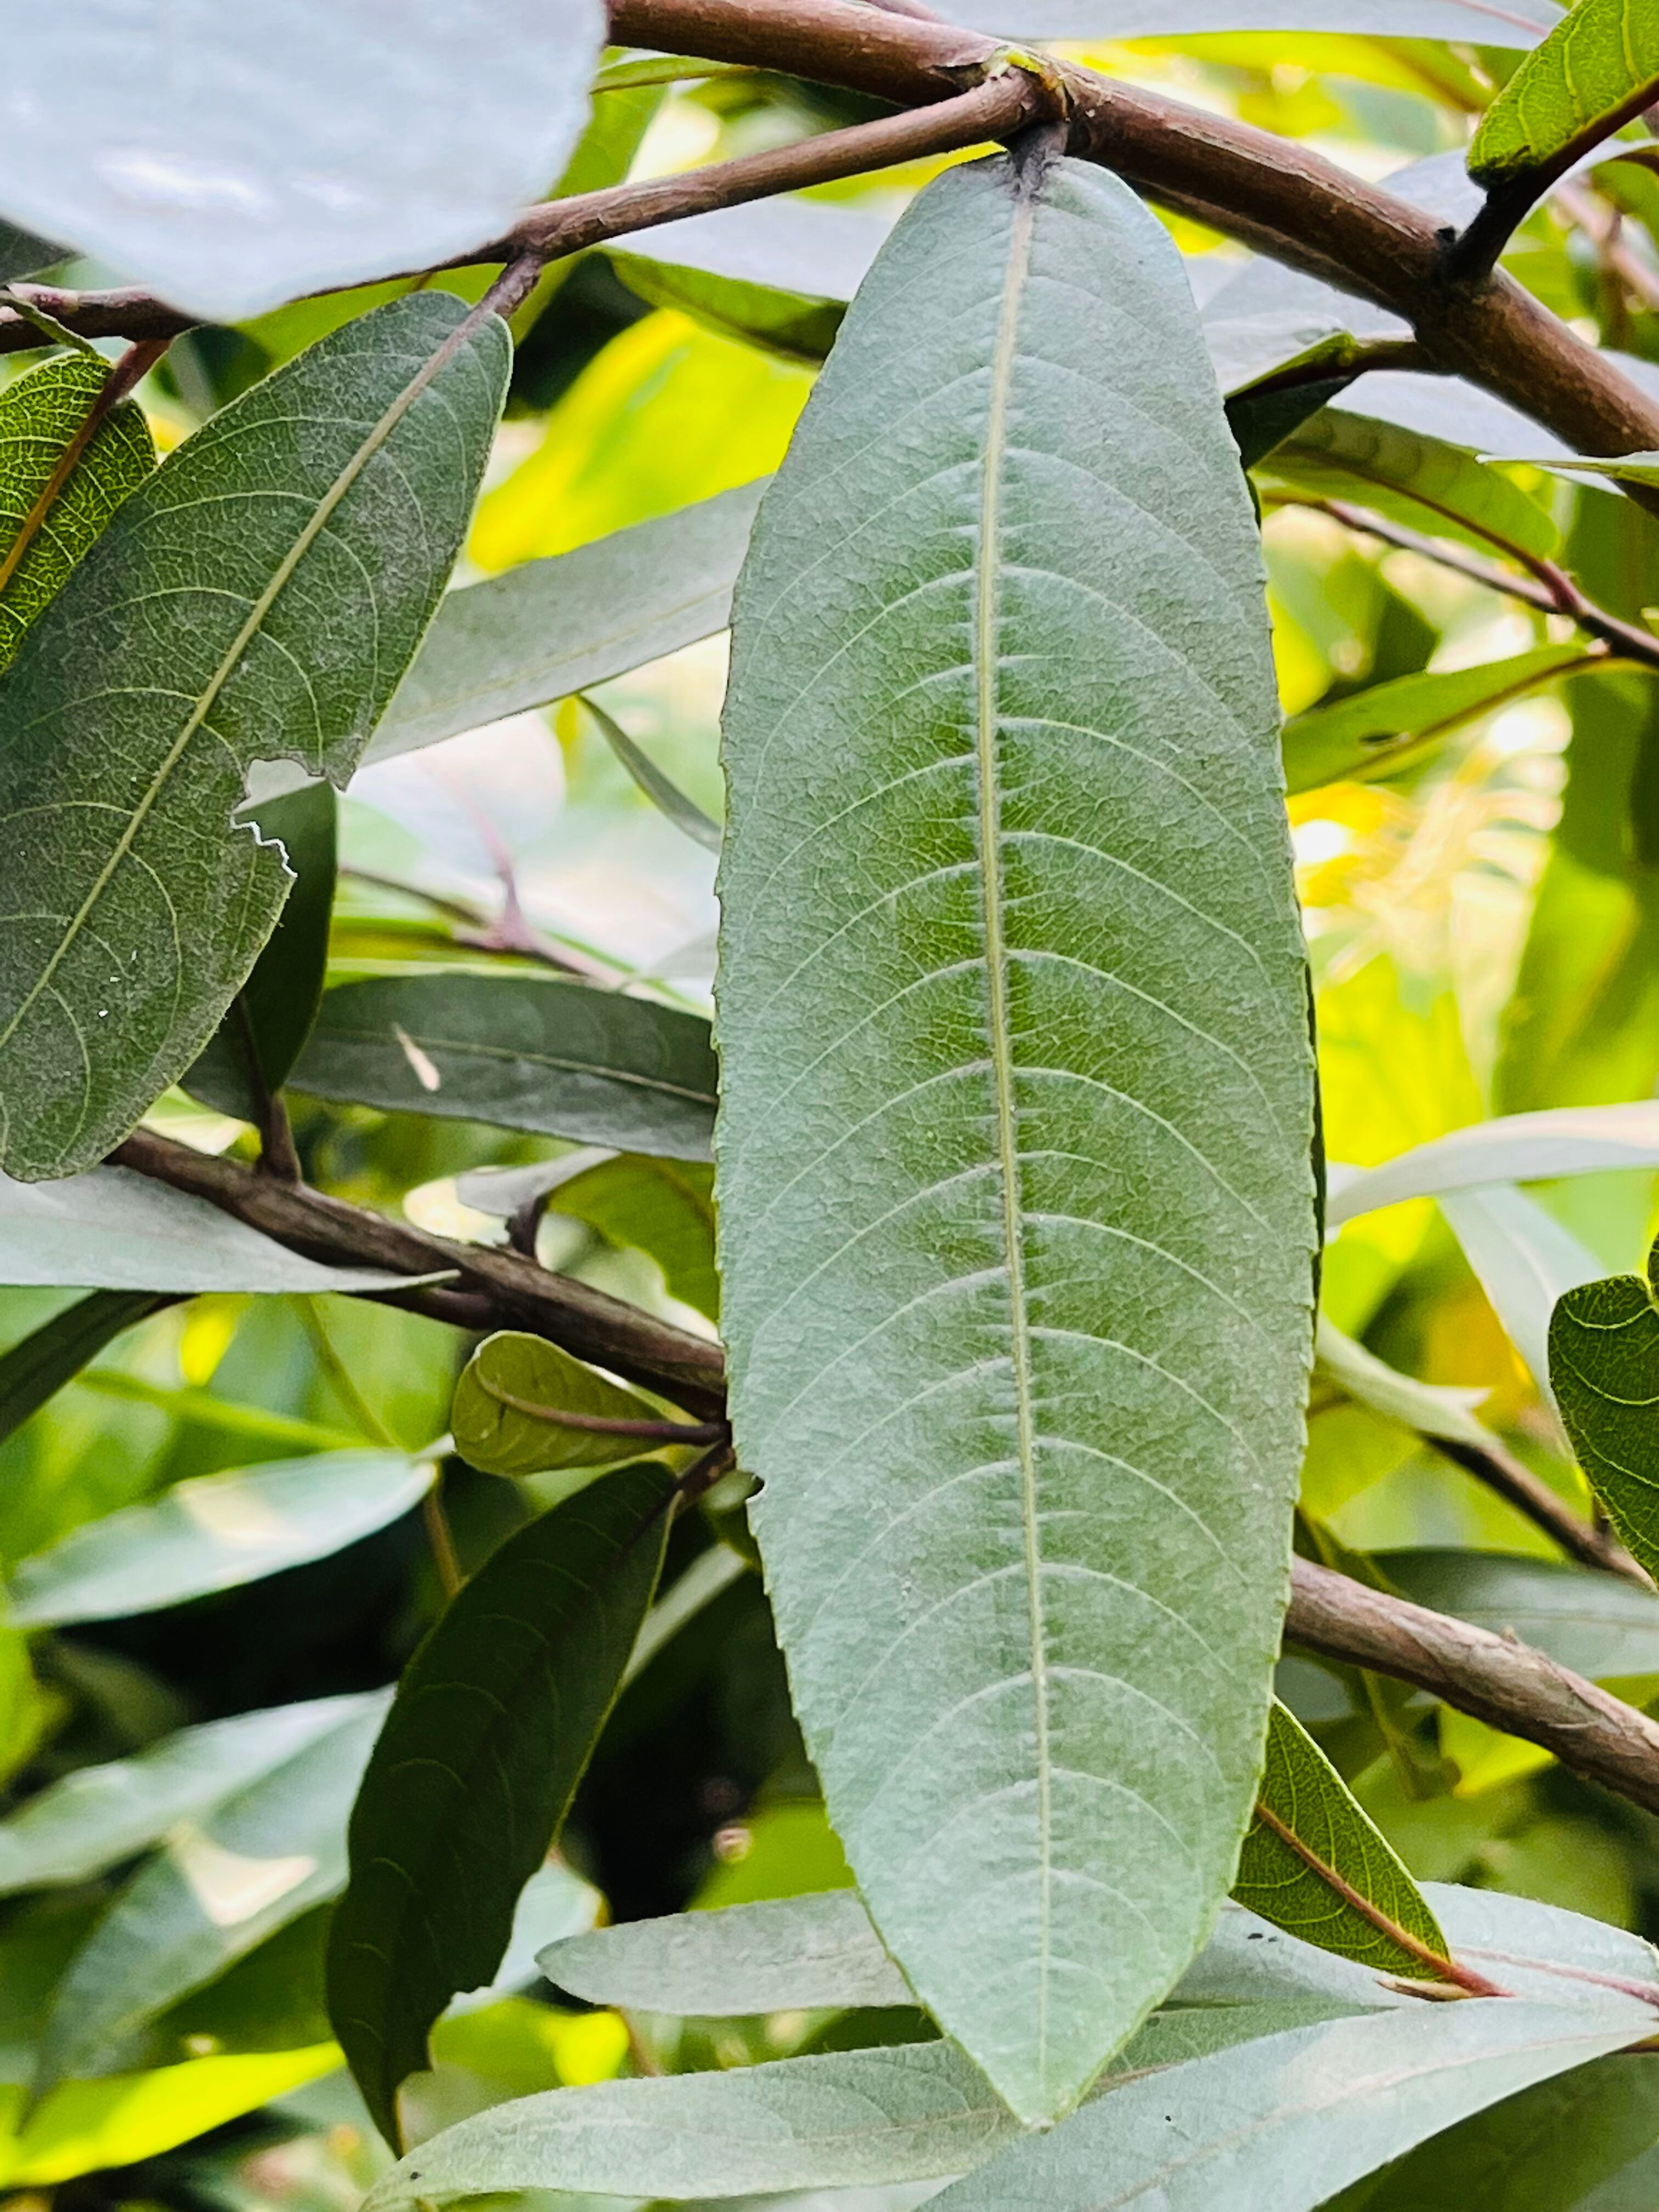
Plant species: terminalia-arjuna